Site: brandenburg
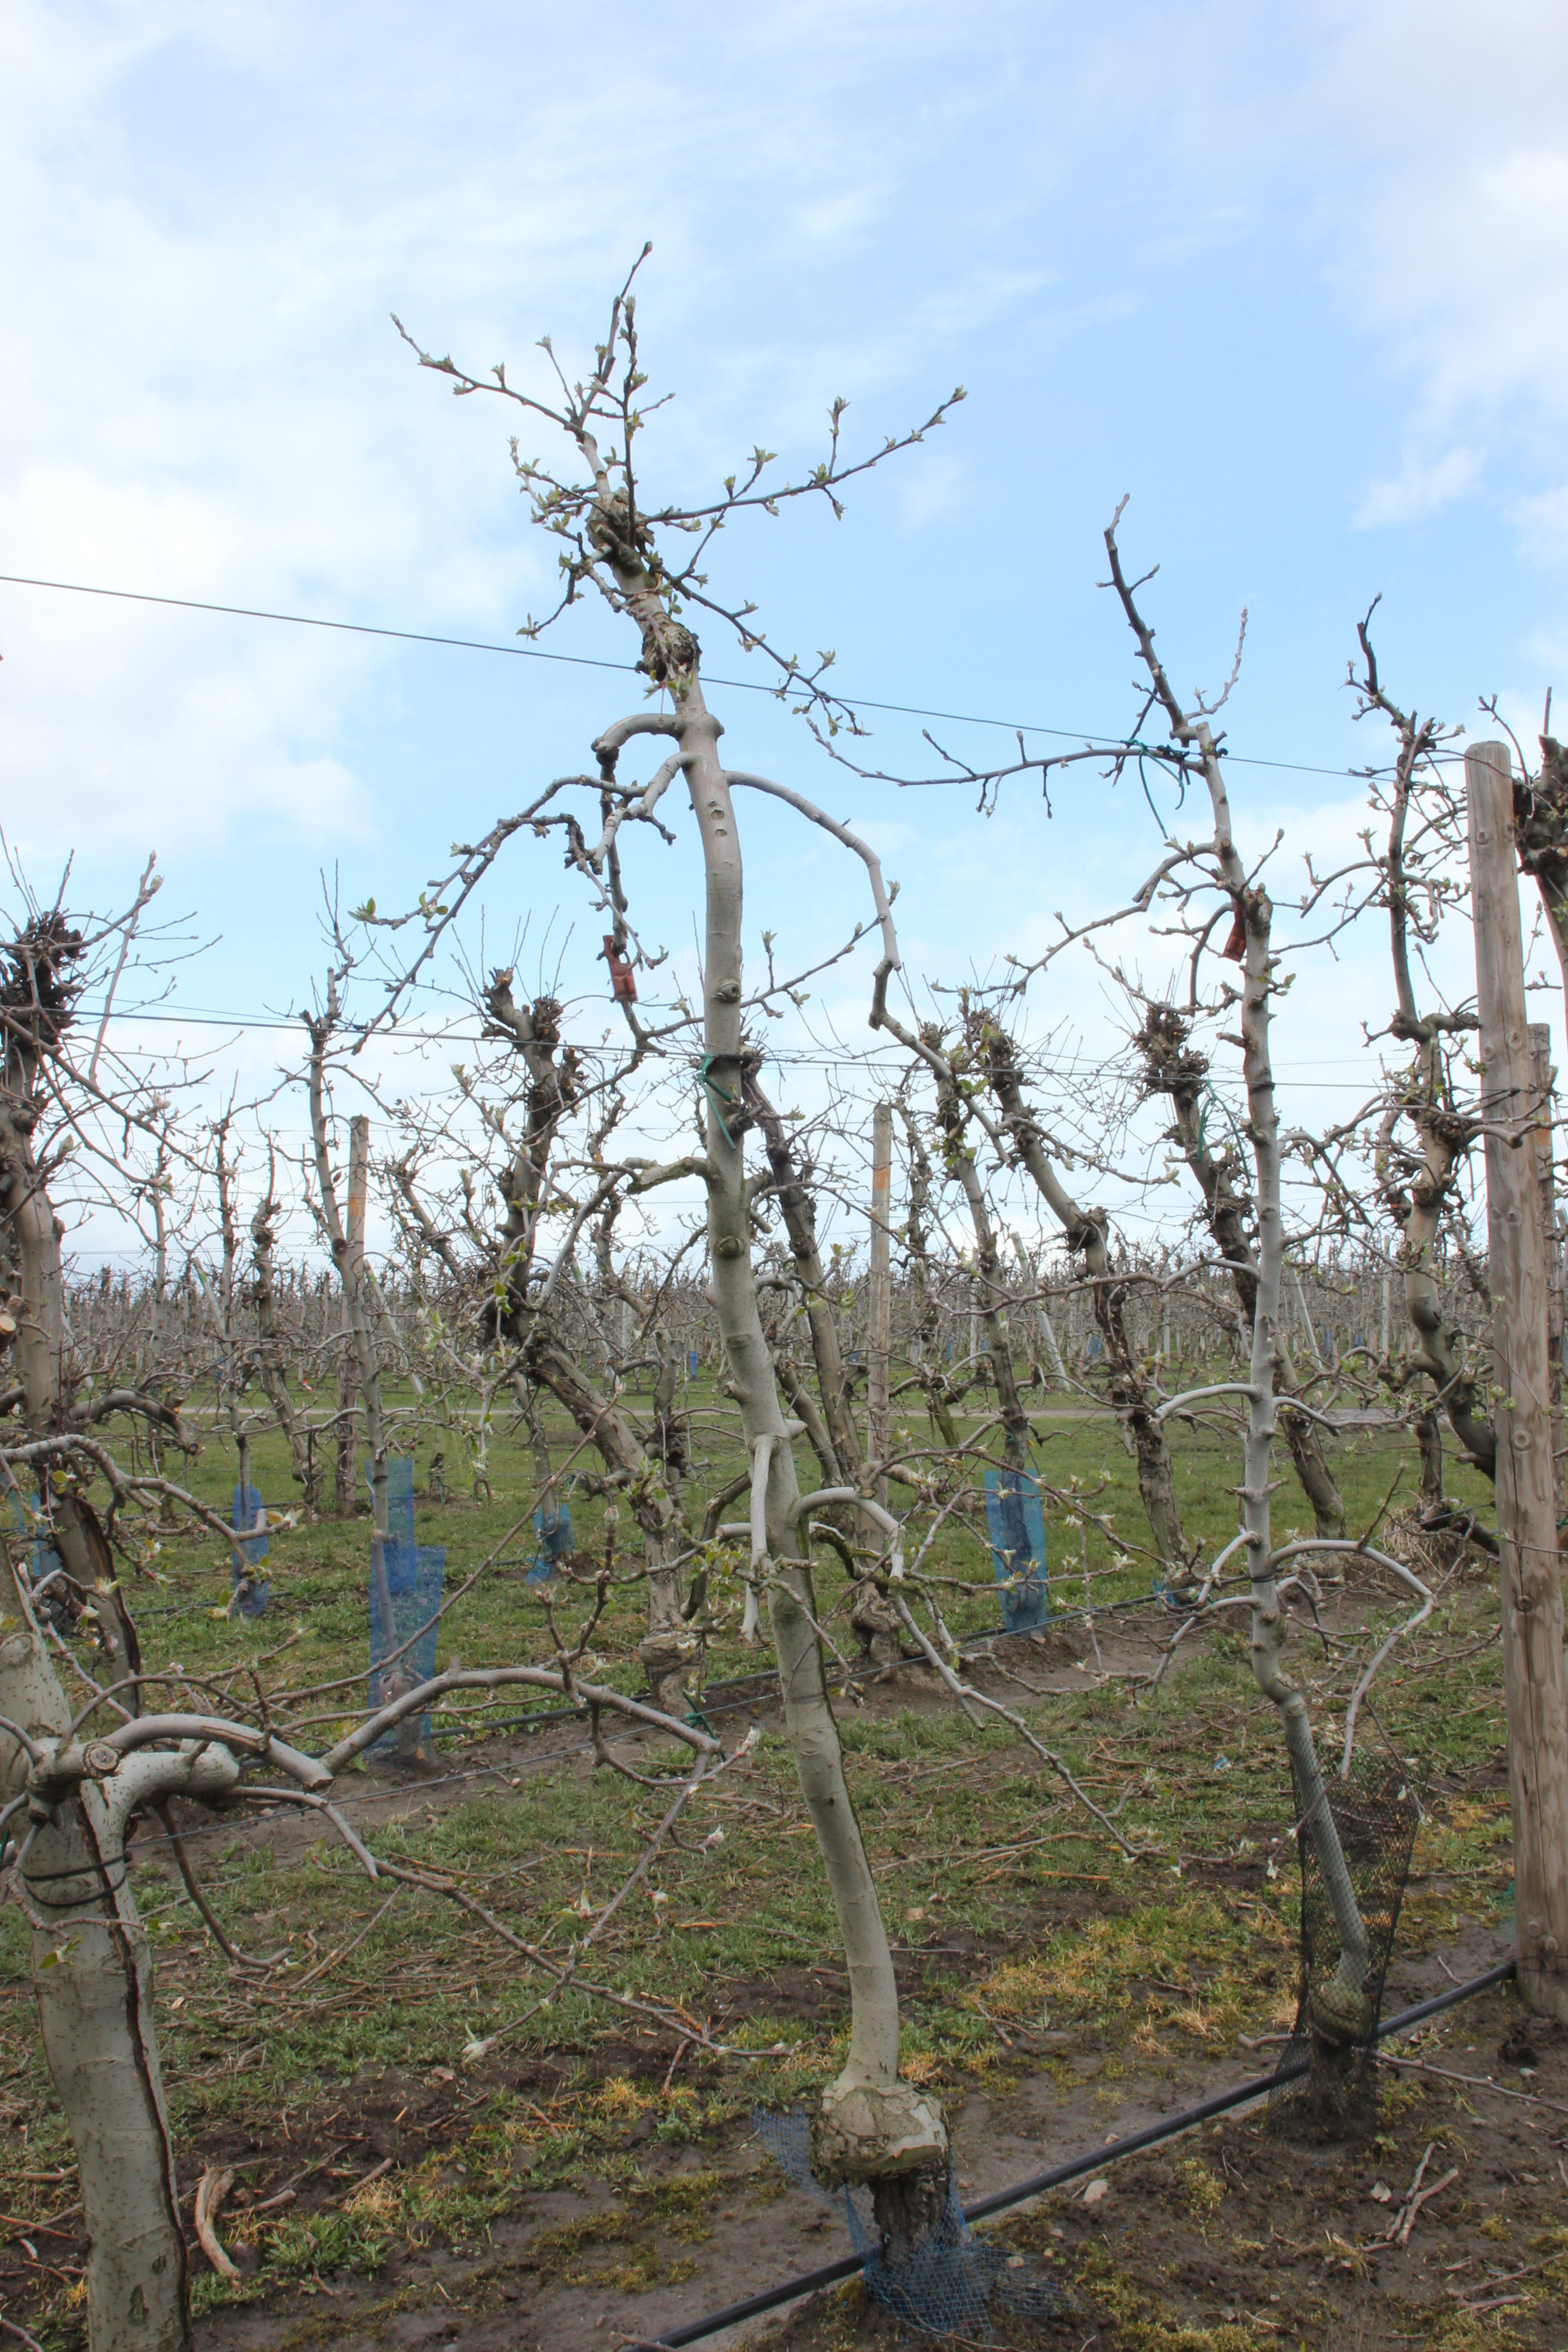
Growth stage (BBCH 55): Inflorescence emergence